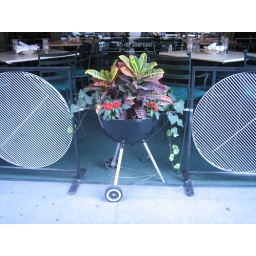
The fence by the outside seats was made out of grill parts.